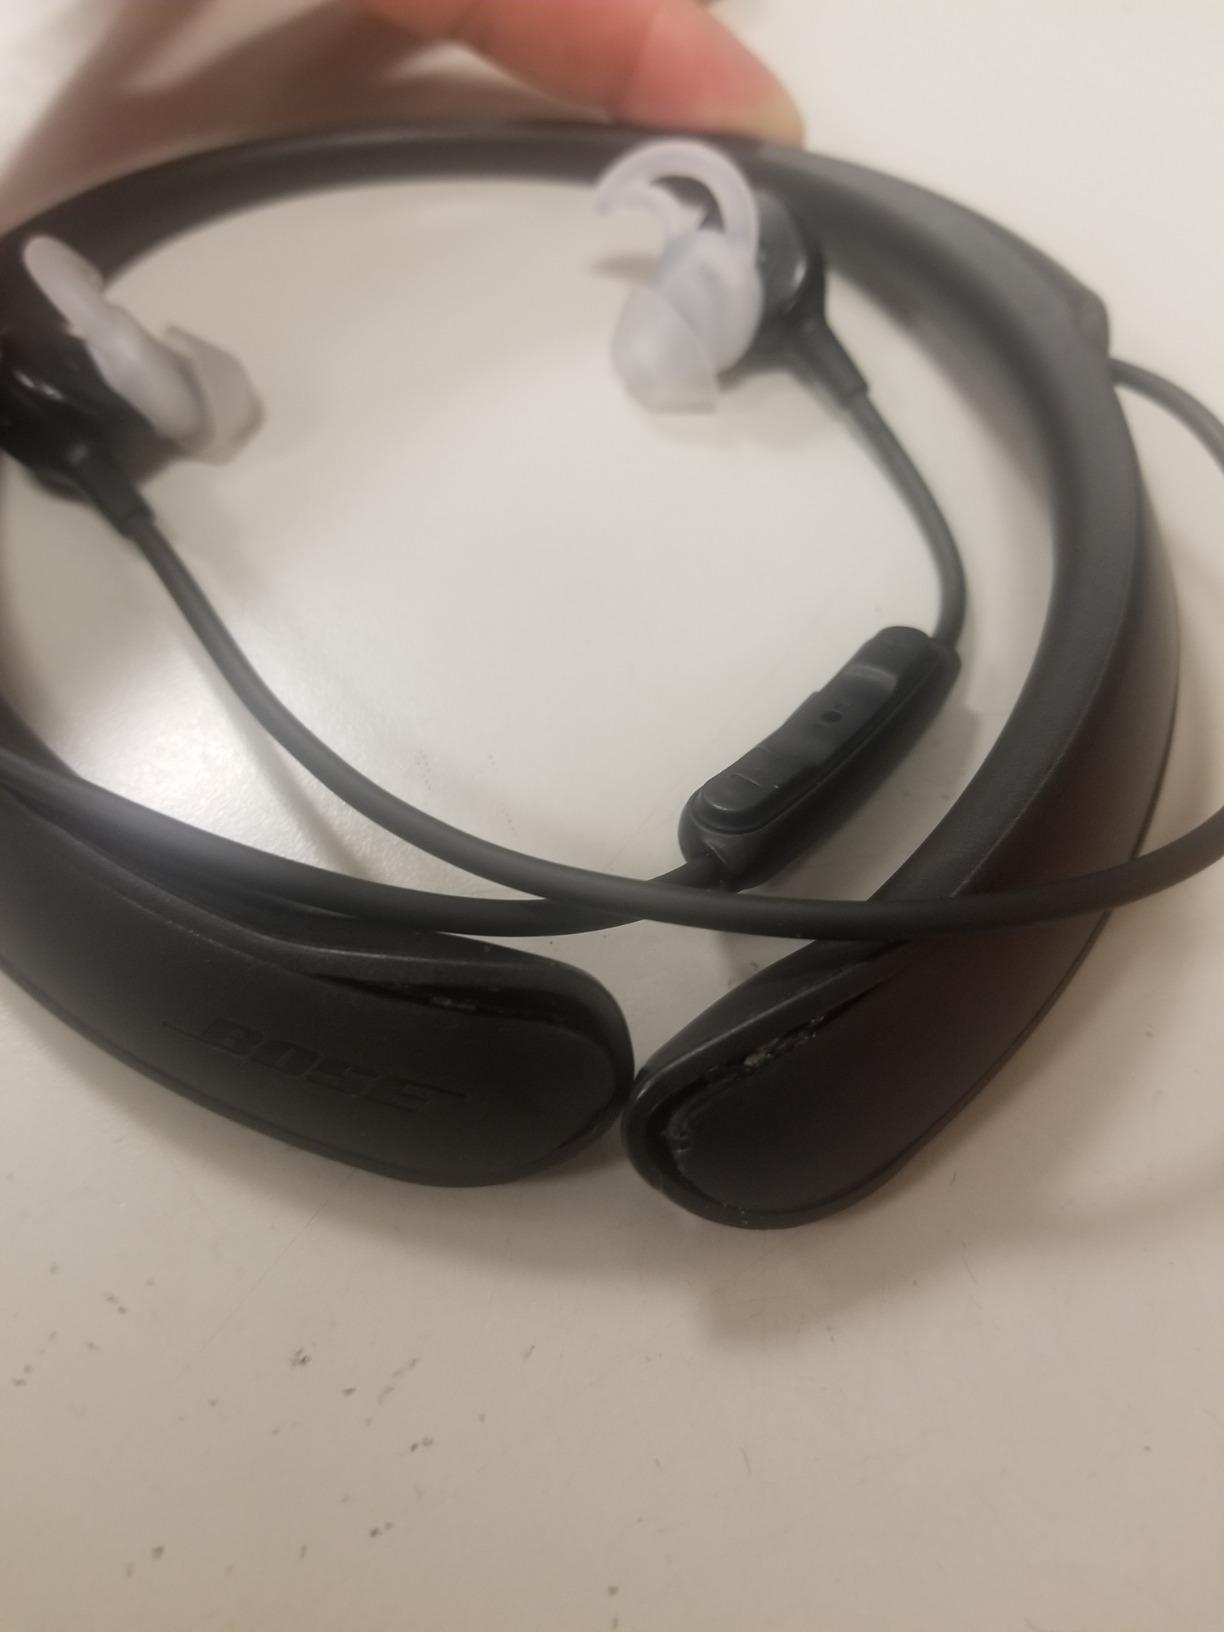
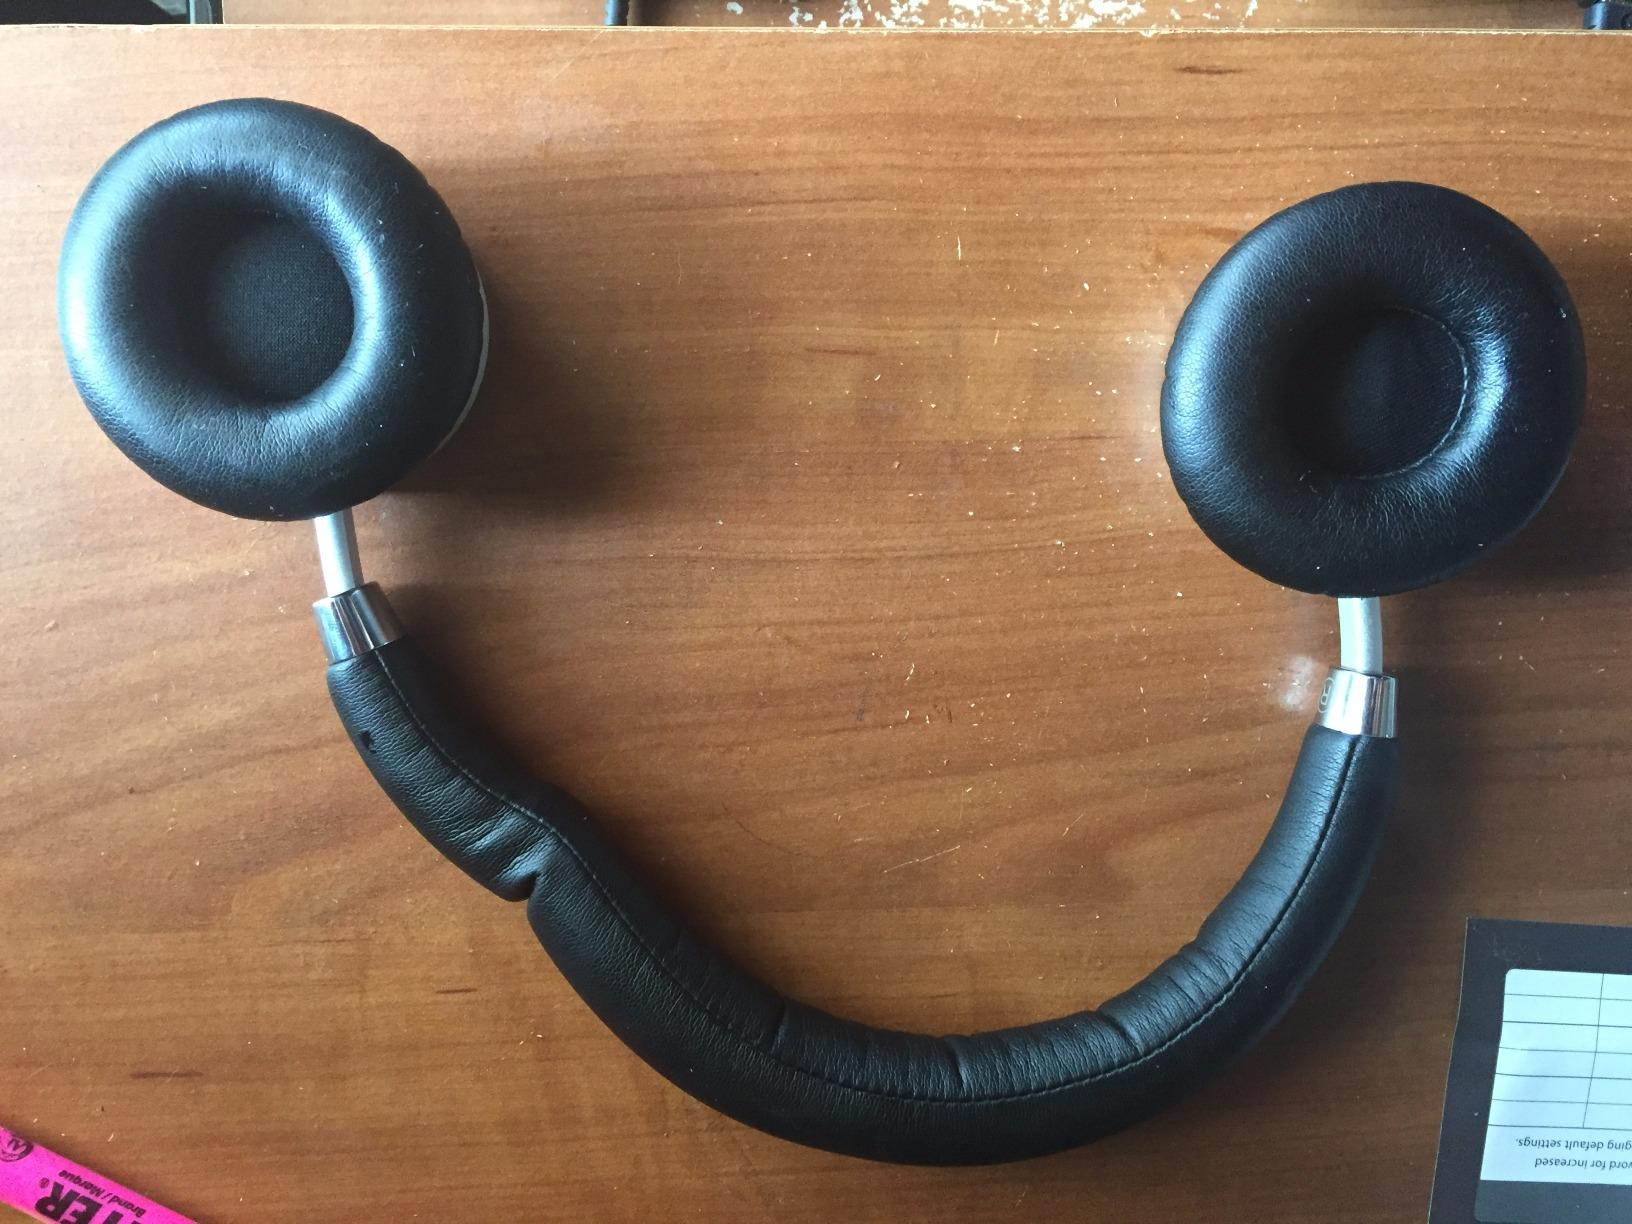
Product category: headphones
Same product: no